2022 J.League Cup final

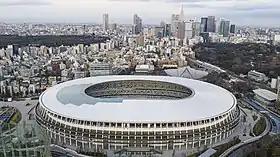
The match took place at Japan National Stadium

The 2022 J.League Cup final was an association football match between Cerezo Osaka and Sanfrecce Hiroshima on 22 October 2022 at Japan National Stadium. It was the 30th edition J.League Cup, organised by the J.League. Cerezo Osaka were making their third J.League Cup final appearance after winning the competition in 2017 and finishing runners-up in 2021. Sanfrecce Hiroshima had previously appeared in two J.League cup finals but were beaten on both occasions in 2010 and 2014.